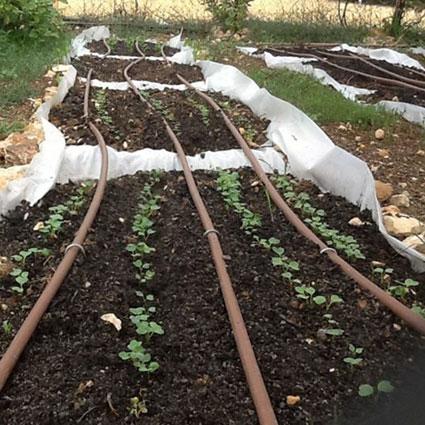
Huu ni umwagiliaji wa maji wa kutumia matone. Mimea imechipuka kutoka ardhini lakini bado ni michanga. Mabomba yamewekelewa juu ili yaweze kupitisha maji moja kwa moja hadi kwenye mizizi ya mimea hii. Mimea imechipuka kwenye ardhi yenye rotuba.